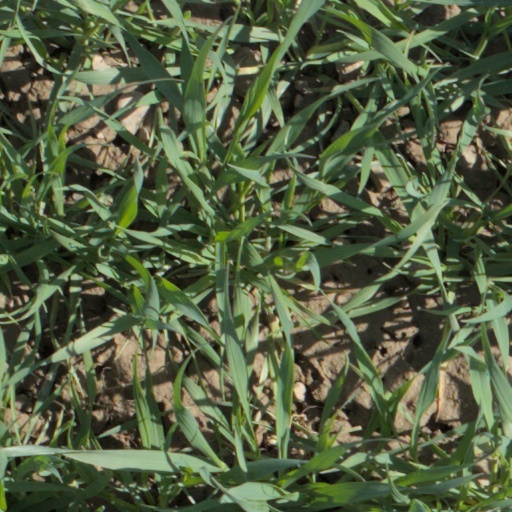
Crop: wheat